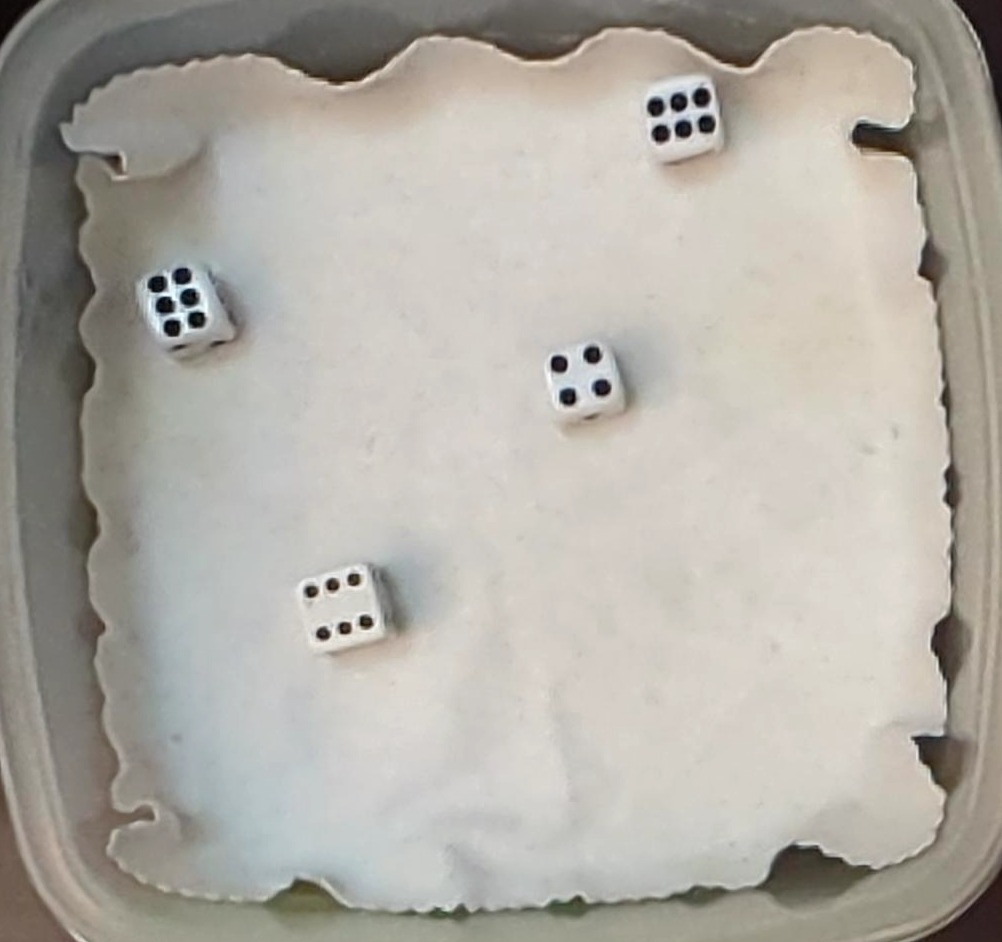
Dice in frame:
type: d6
value: 6
type: d6
value: 5
type: d6
value: 4
type: d6
value: 6
Label source: human
Face values trusted: no